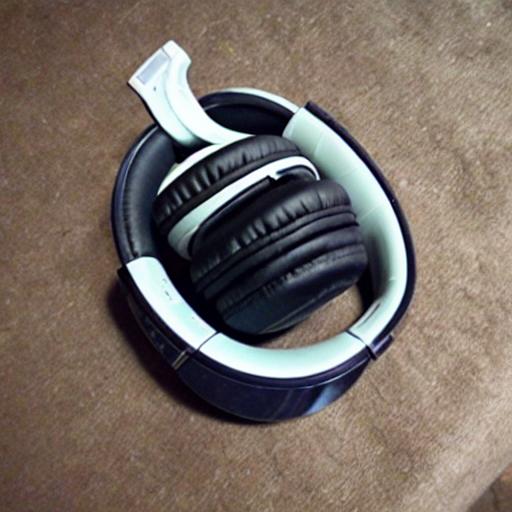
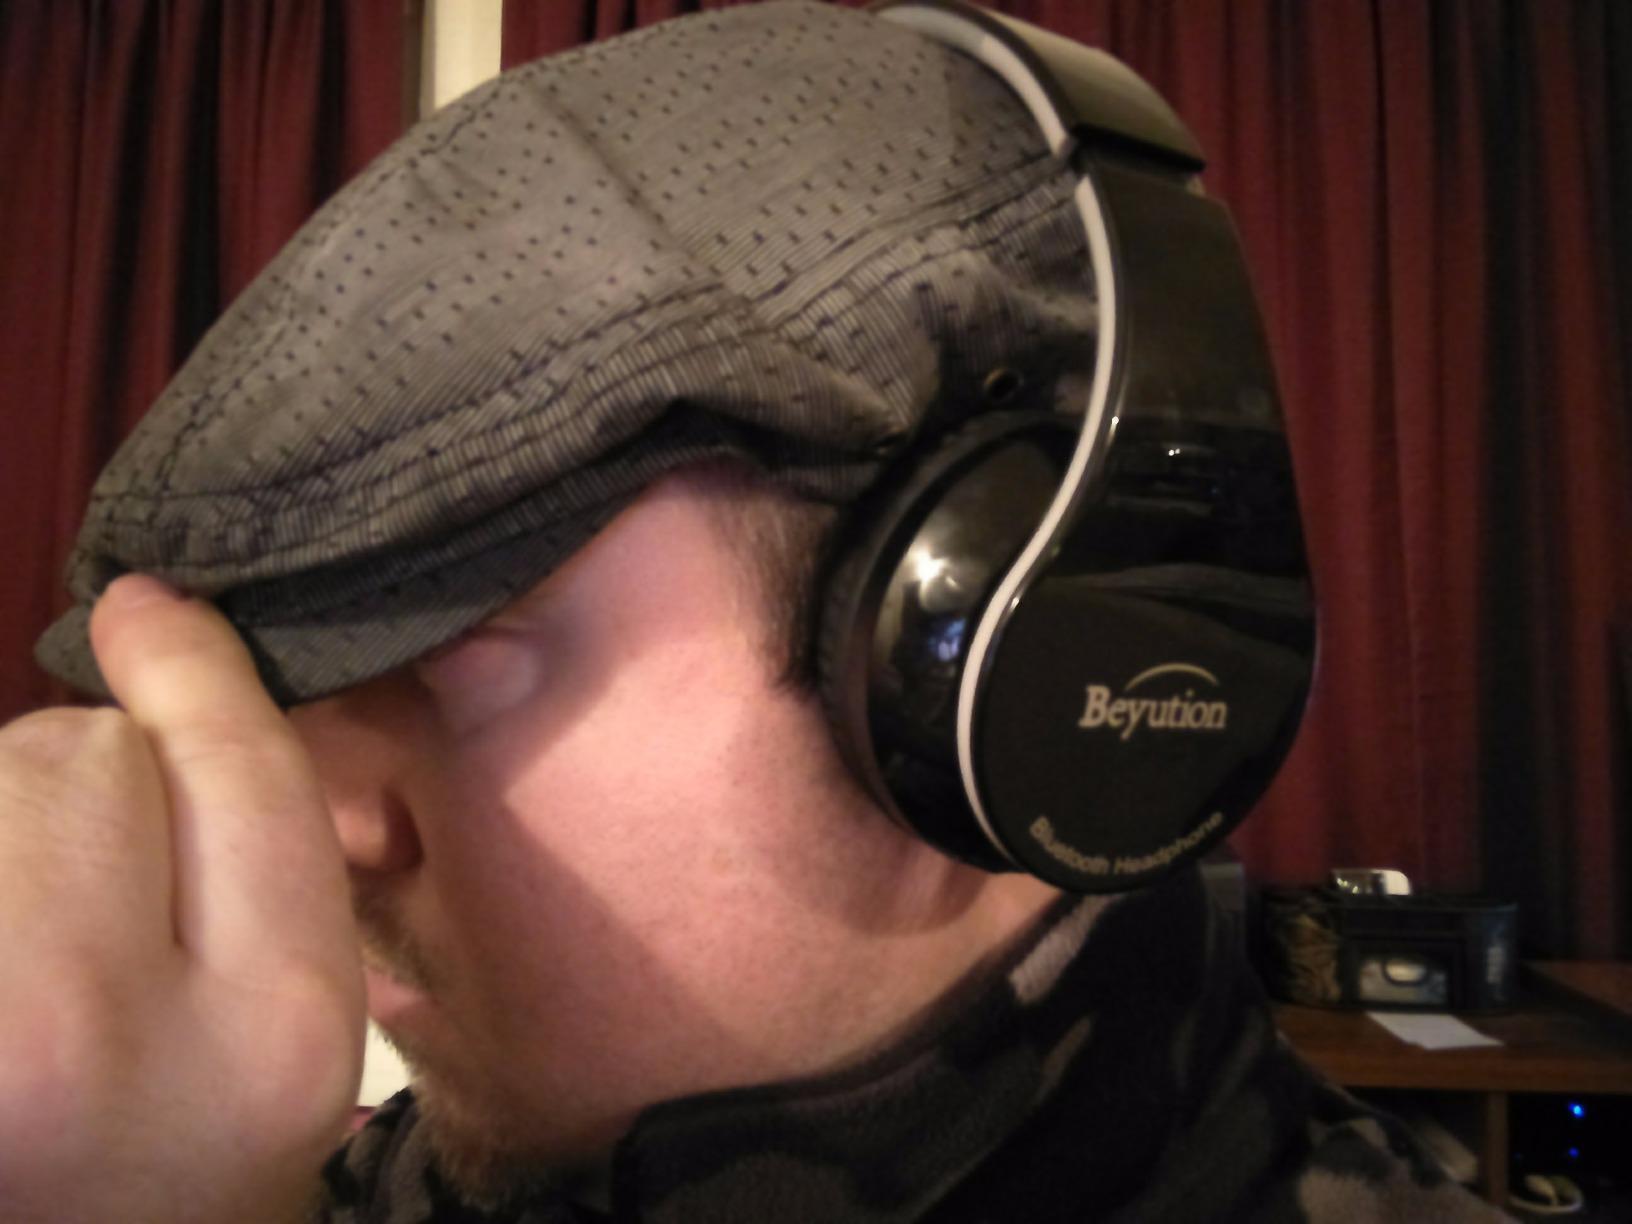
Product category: headphones
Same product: no